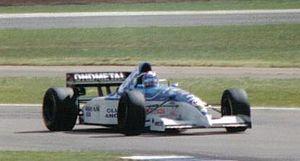
Le Grand Prix automobile de Grande-Bretagne 1995, disputé le 16 juillet 1995 sur le circuit de Silverstone, dans le comté du Northamptonshire, en Angleterre, est la soixante-quatrième édition du Grand Prix, le 572ᵉ Grand Prix de Formule 1 couru depuis 1950 et la huitième manche du championnat 1995.
La Simtek S951 est la seconde et dernière monoplace de Formule 1 de l'écurie britannique Simtek, engagée dans le cadre du championnat du monde de Formule 1 1995. Conçue par l'ingénieur britannique Nick Wirth, directeur général, directeur technique et fondateur de l'écurie, la S951 est initialement destinée au Japonais Hideki Noda, en provenance de l'écurie Larrousse, et au Néerlandais Jos Verstappen, placé chez Simtek par le patron de Benetton Formula, Flavio Briatore, qui fournit gratuitement en contrepartie à l'écurie des boîtes de vitesses. L'Italien Domenico Schiattarella, troisième pilote de l'écurie, remplace finalement Noda dès le début de la saison en raison du désistement des partenaires financiers de Noda à la suite du séisme de Kōbe survenu en janvier 1995.
La Tyrrell 023 est la monoplace de Formule 1 engagée par l'écurie britannique Tyrrell Racing dans le cadre du championnat du monde de Formule 1 1995. Elle est pilotée par le Finlandais Mika Salo, le Japonais Ukyo Katayama et l'Italien Gabriele Tarquini en remplacement de Katayama.